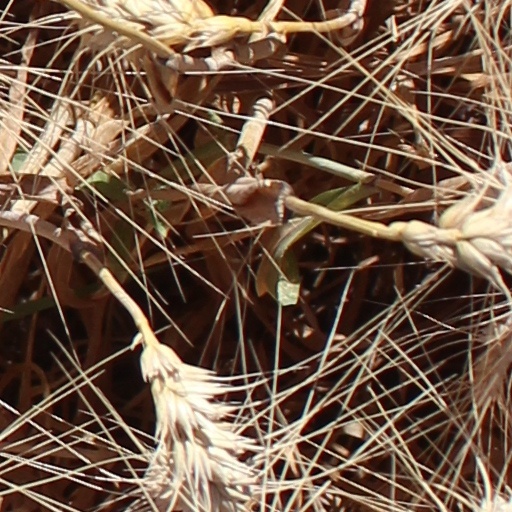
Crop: wheat